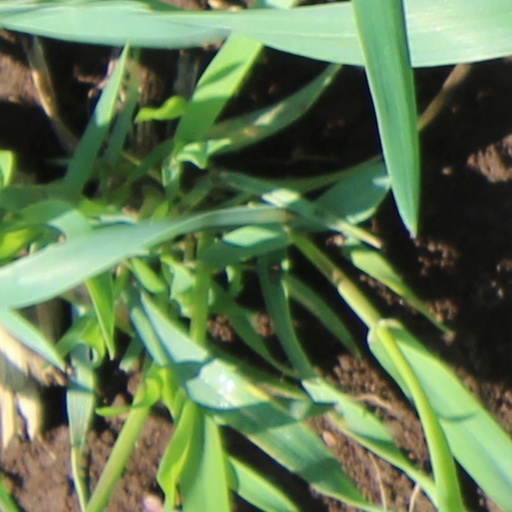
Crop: wheat